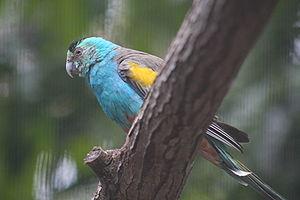
Ceci est une liste des oiseaux endémiques ou quasi-endémiques d'Australie.